Olcovich–Meyers House

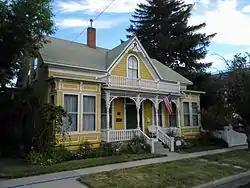

The Olcovich–Meyers House, at 214 W. King St. in Carson City, Nevada, is a historic, well-preserved house that was built during 1874–75 with Late Victorian architecture. It was listed on the National Register of Historic Places in 1993. The listing included two contributing buildings.